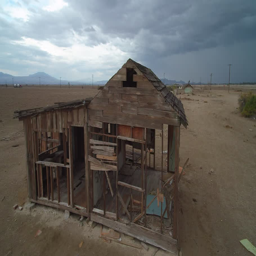
low flyover from a drone of an old house in the high desert